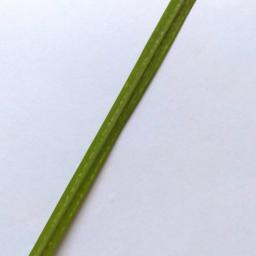
Label: Rice___Healthy